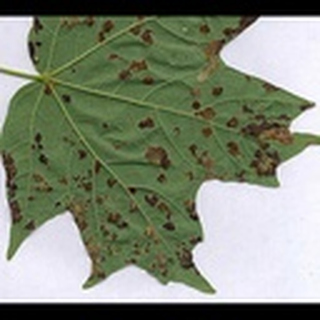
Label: cotton_target_spot